Anastasia Dimitrova

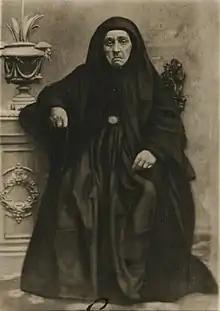
Anastasia Dimitrova

Anastasia Dimitrova (12 May 1815 – 1894) was the first Bulgarian female teacher of the National Revival period. In 1840, she established in her native city of Pleven the first girls' school in the Bulgarian lands.